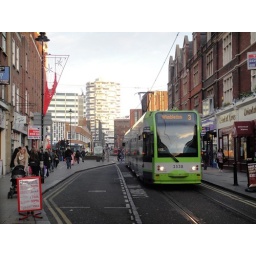
Wimbledon bound tram street running in George Street, approaching the Wellesley Road stop.